Dover Court International School

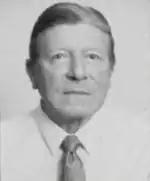
Ernest E. Alliott - Founder of Dover Court

The campus was established in April 1972 on Dover Road, in the former Officer's Mess of the Royal Corps of Signals and later the Mess of the 2nd-10th Princess Mary's Own Regiment, which was constructed by the British military in 1952. Following the British military withdrawal from Singapore in 1971, the land was repurposed and the former mess, a three-story block, was renovated into classrooms fit for 450 students, although the school started with just 25 students enrolled. The crest of the Royal Corps of Signals can still be seen in the primary school building, as it is one of the original buildings from the former military base.